Untamed Mistress

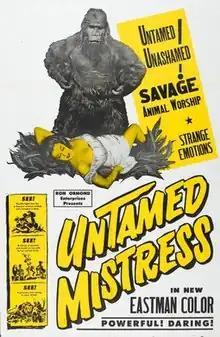
Theatrical release poster

Untamed Mistress is an American film directed by Ron Ormond and starring Jacqueline Fontaine, Allan Nixon, Cliff Taylor, Byron Keith, and Carol Varga.